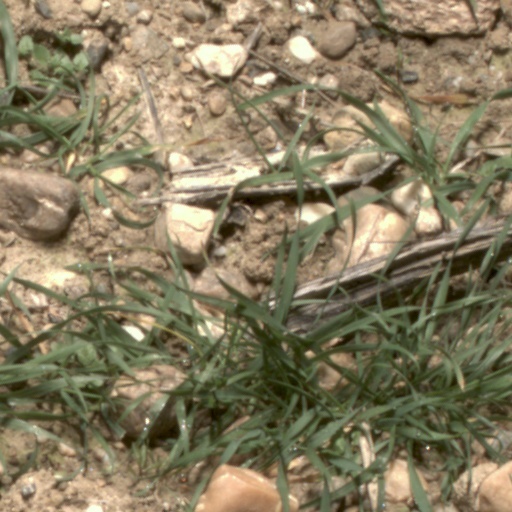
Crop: wheat